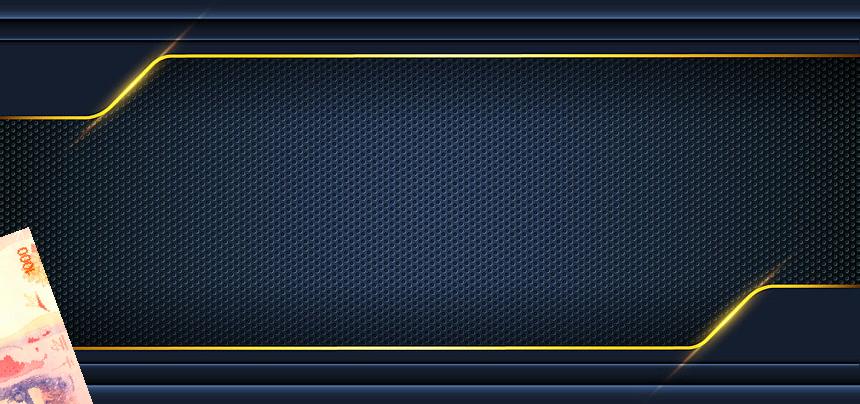
Denominación: 1000